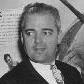
Age: 34